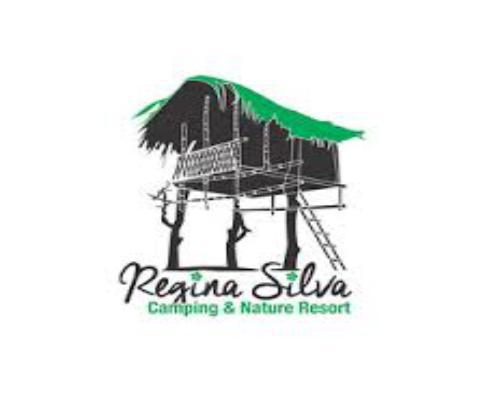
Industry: Clothes